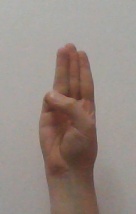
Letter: thaa